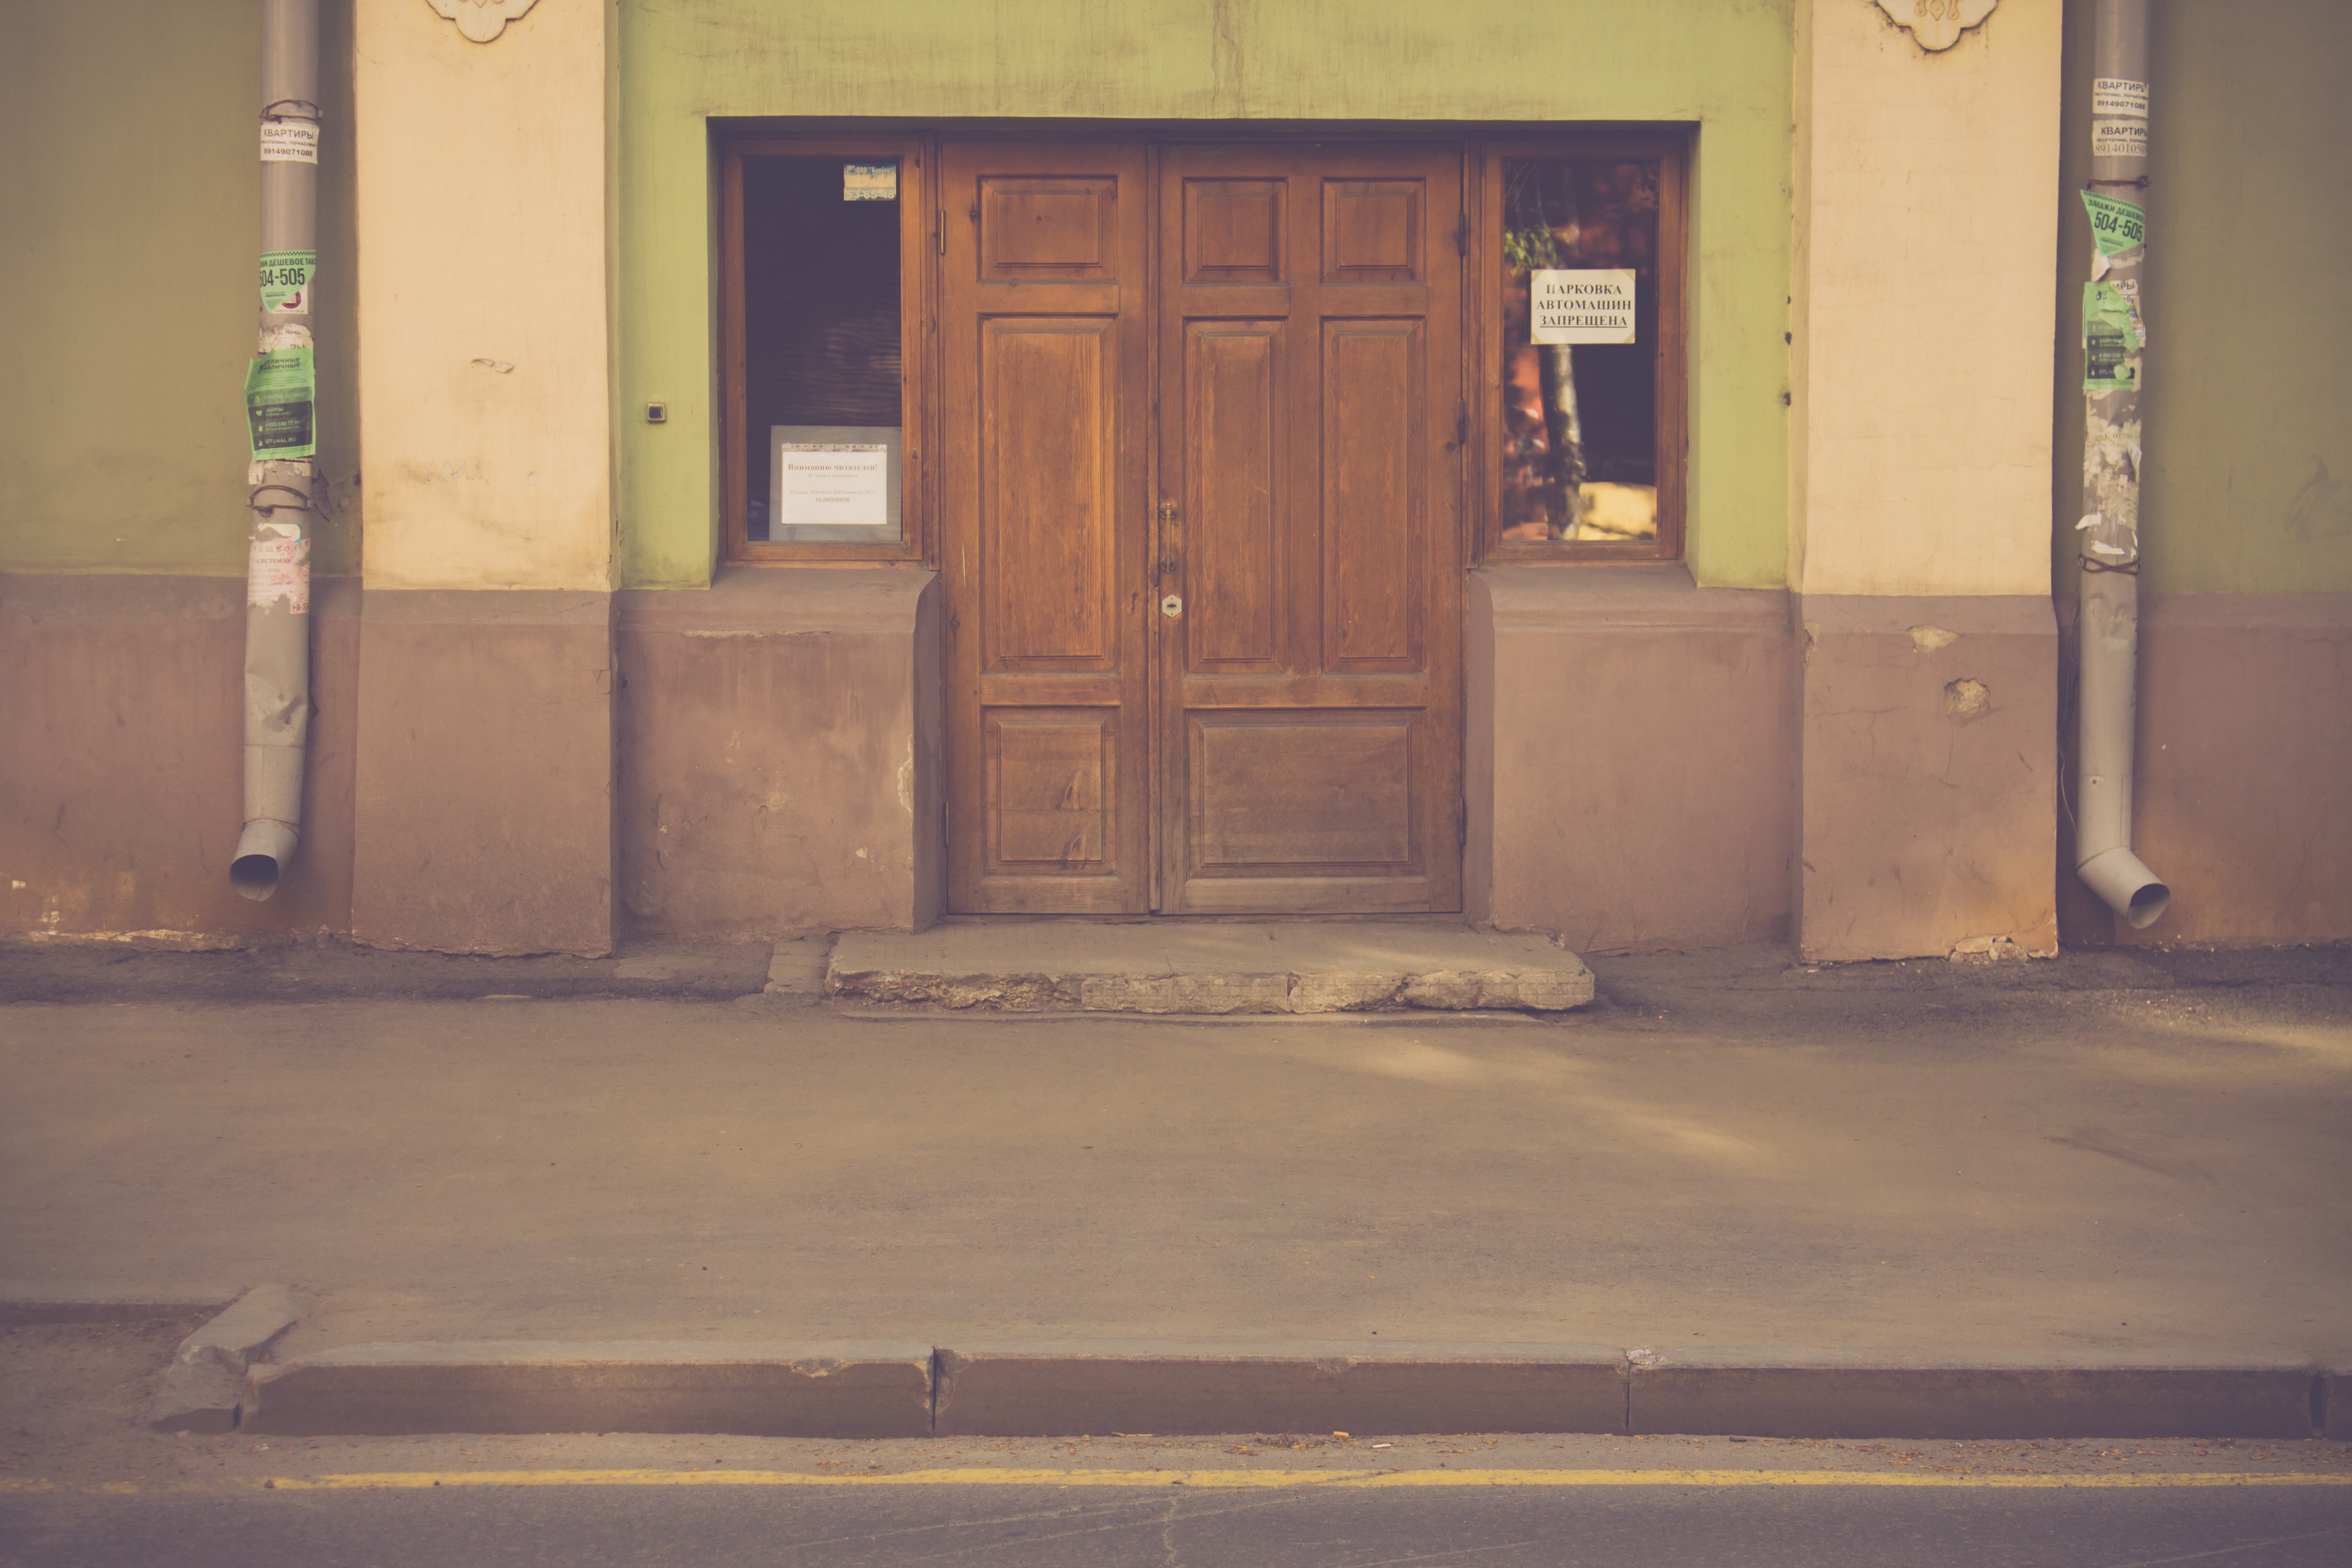
structure, wood, floor, window, wall, furniture, door